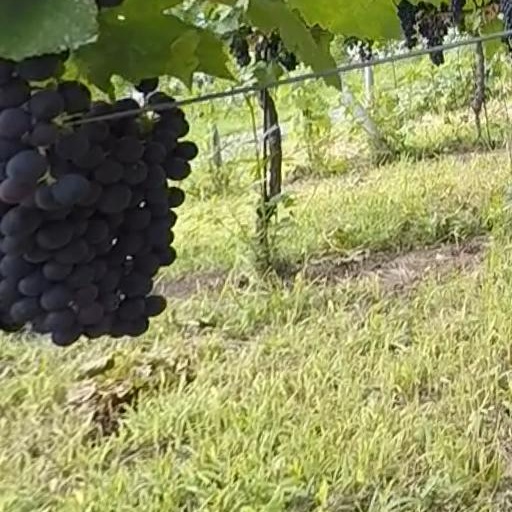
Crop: grape